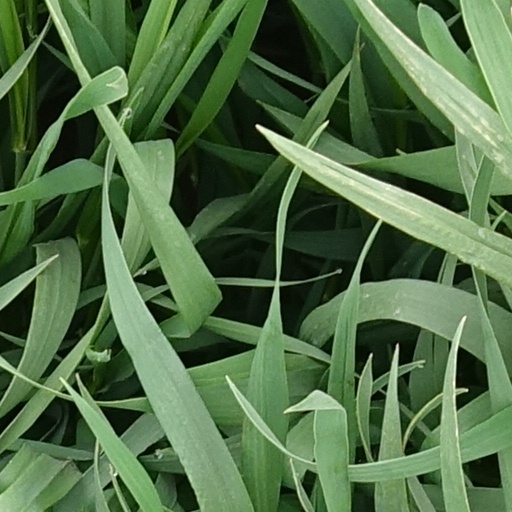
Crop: wheat